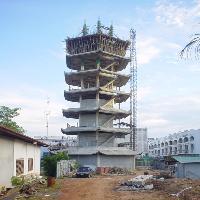
Weather: sun or clear